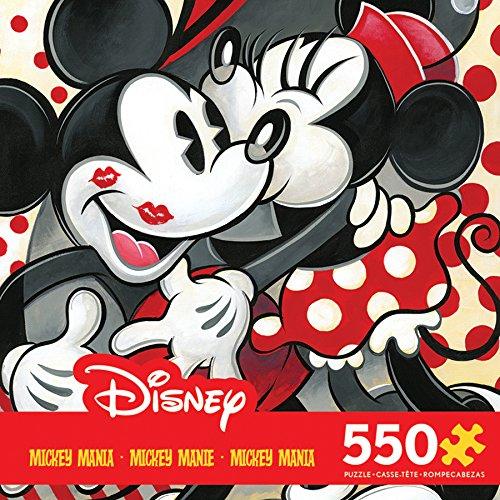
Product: Ceaco Tim Rogerson Disney Mickey Mania Hugs & Kisses Jigsaw Puzzle, 550 Pieces
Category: Toys & Games | Puzzles | Jigsaw Puzzles
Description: Mickey Mania Hugs and Kisses is one of dozens of beautiful Tim Rogerson Disney Collection 550 piece puzzles available.
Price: $12.39
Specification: ProductDimensions:24x18x0.1inches|ItemWeight:14.4ounces|ShippingWeight:14.4ounces(Viewshippingratesandpolicies)|DomesticShipping:ItemcanbeshippedwithinU.S.|InternationalShipping:ThisitemcanbeshippedtoselectcountriesoutsideoftheU.S.LearnMore|ASIN:B013B2AYL8|Itemmodelnumber:2319-3|Manufacturerrecommendedage:14-15years